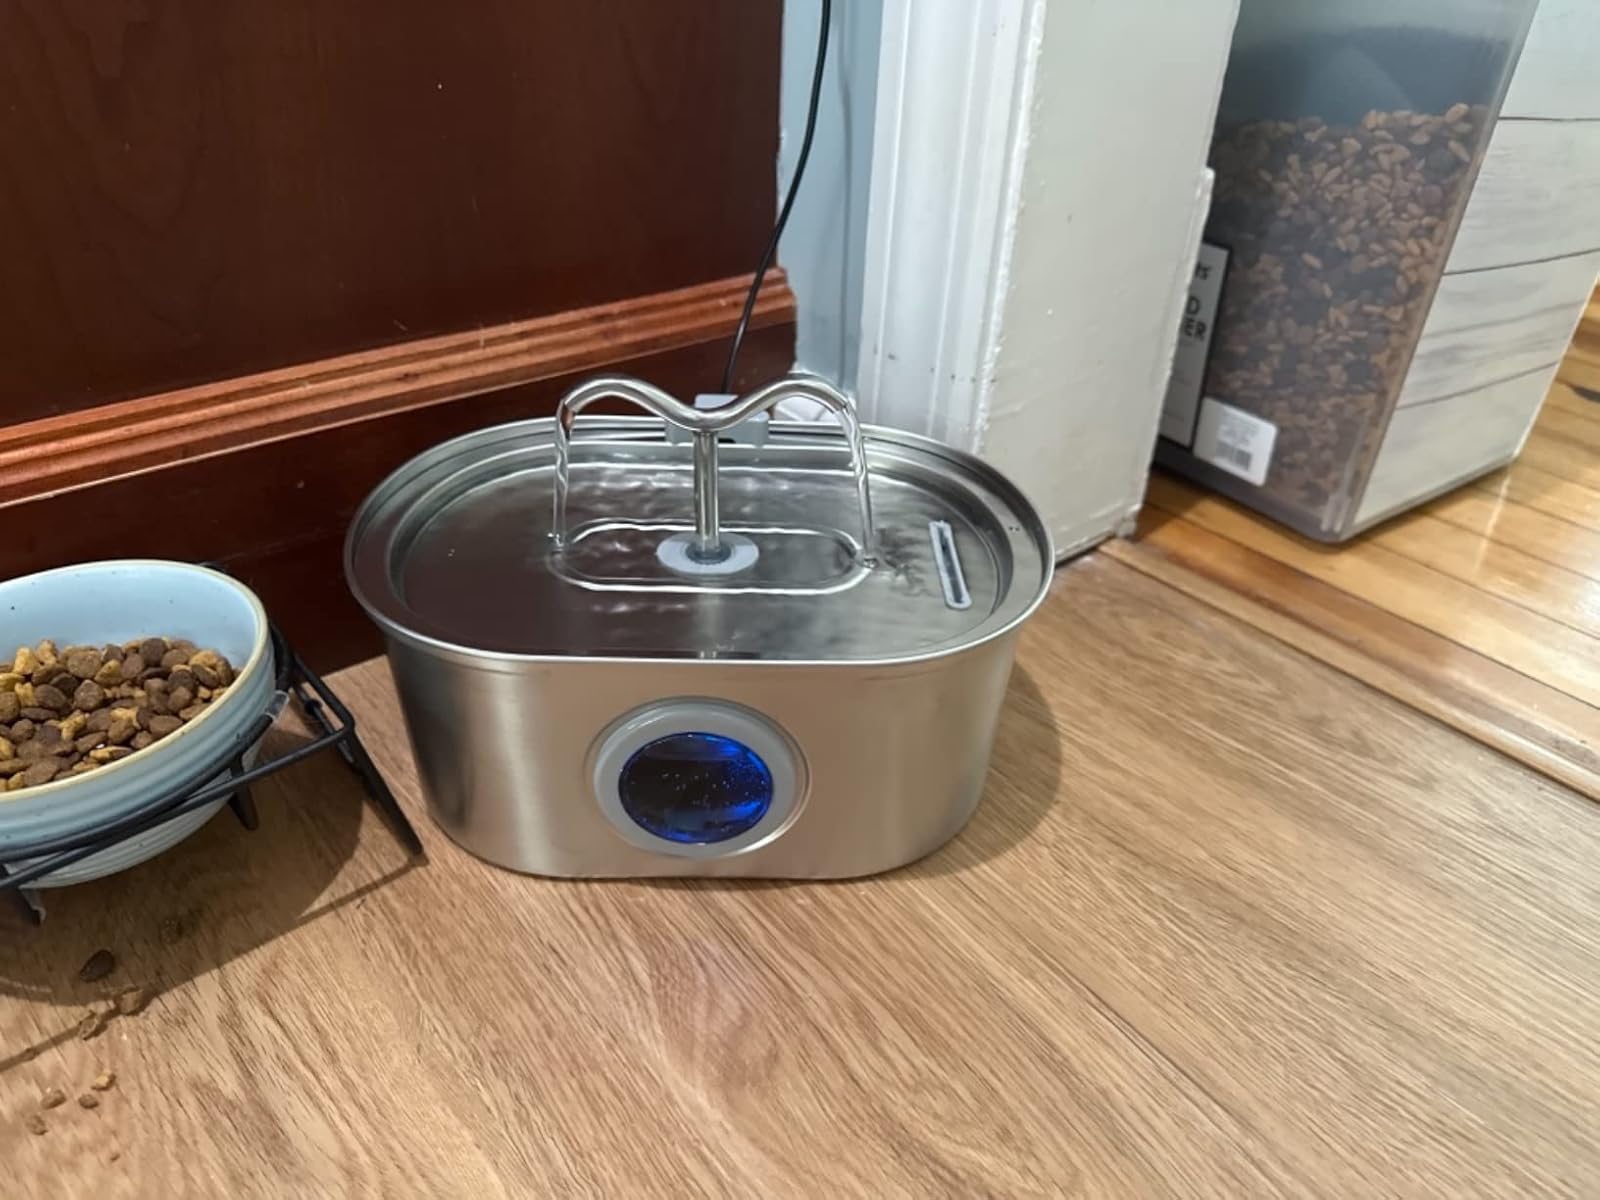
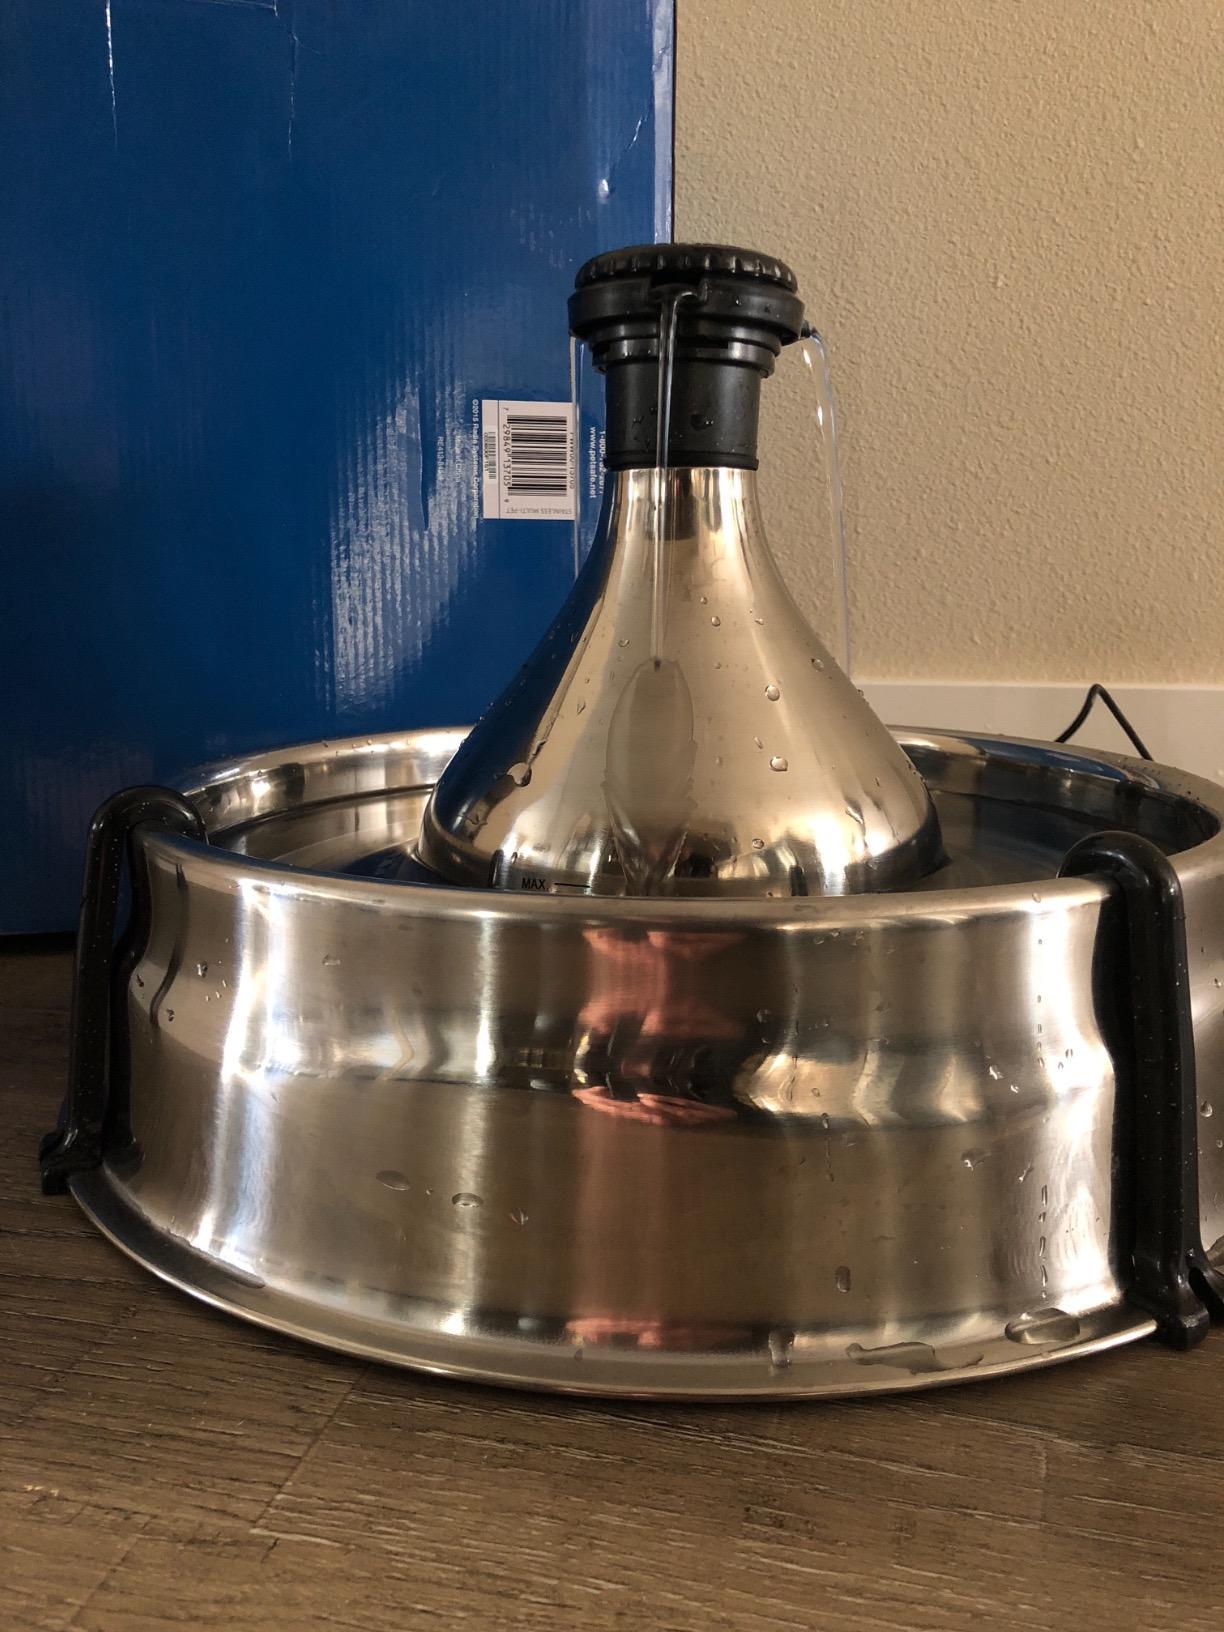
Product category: items_bowl
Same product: no